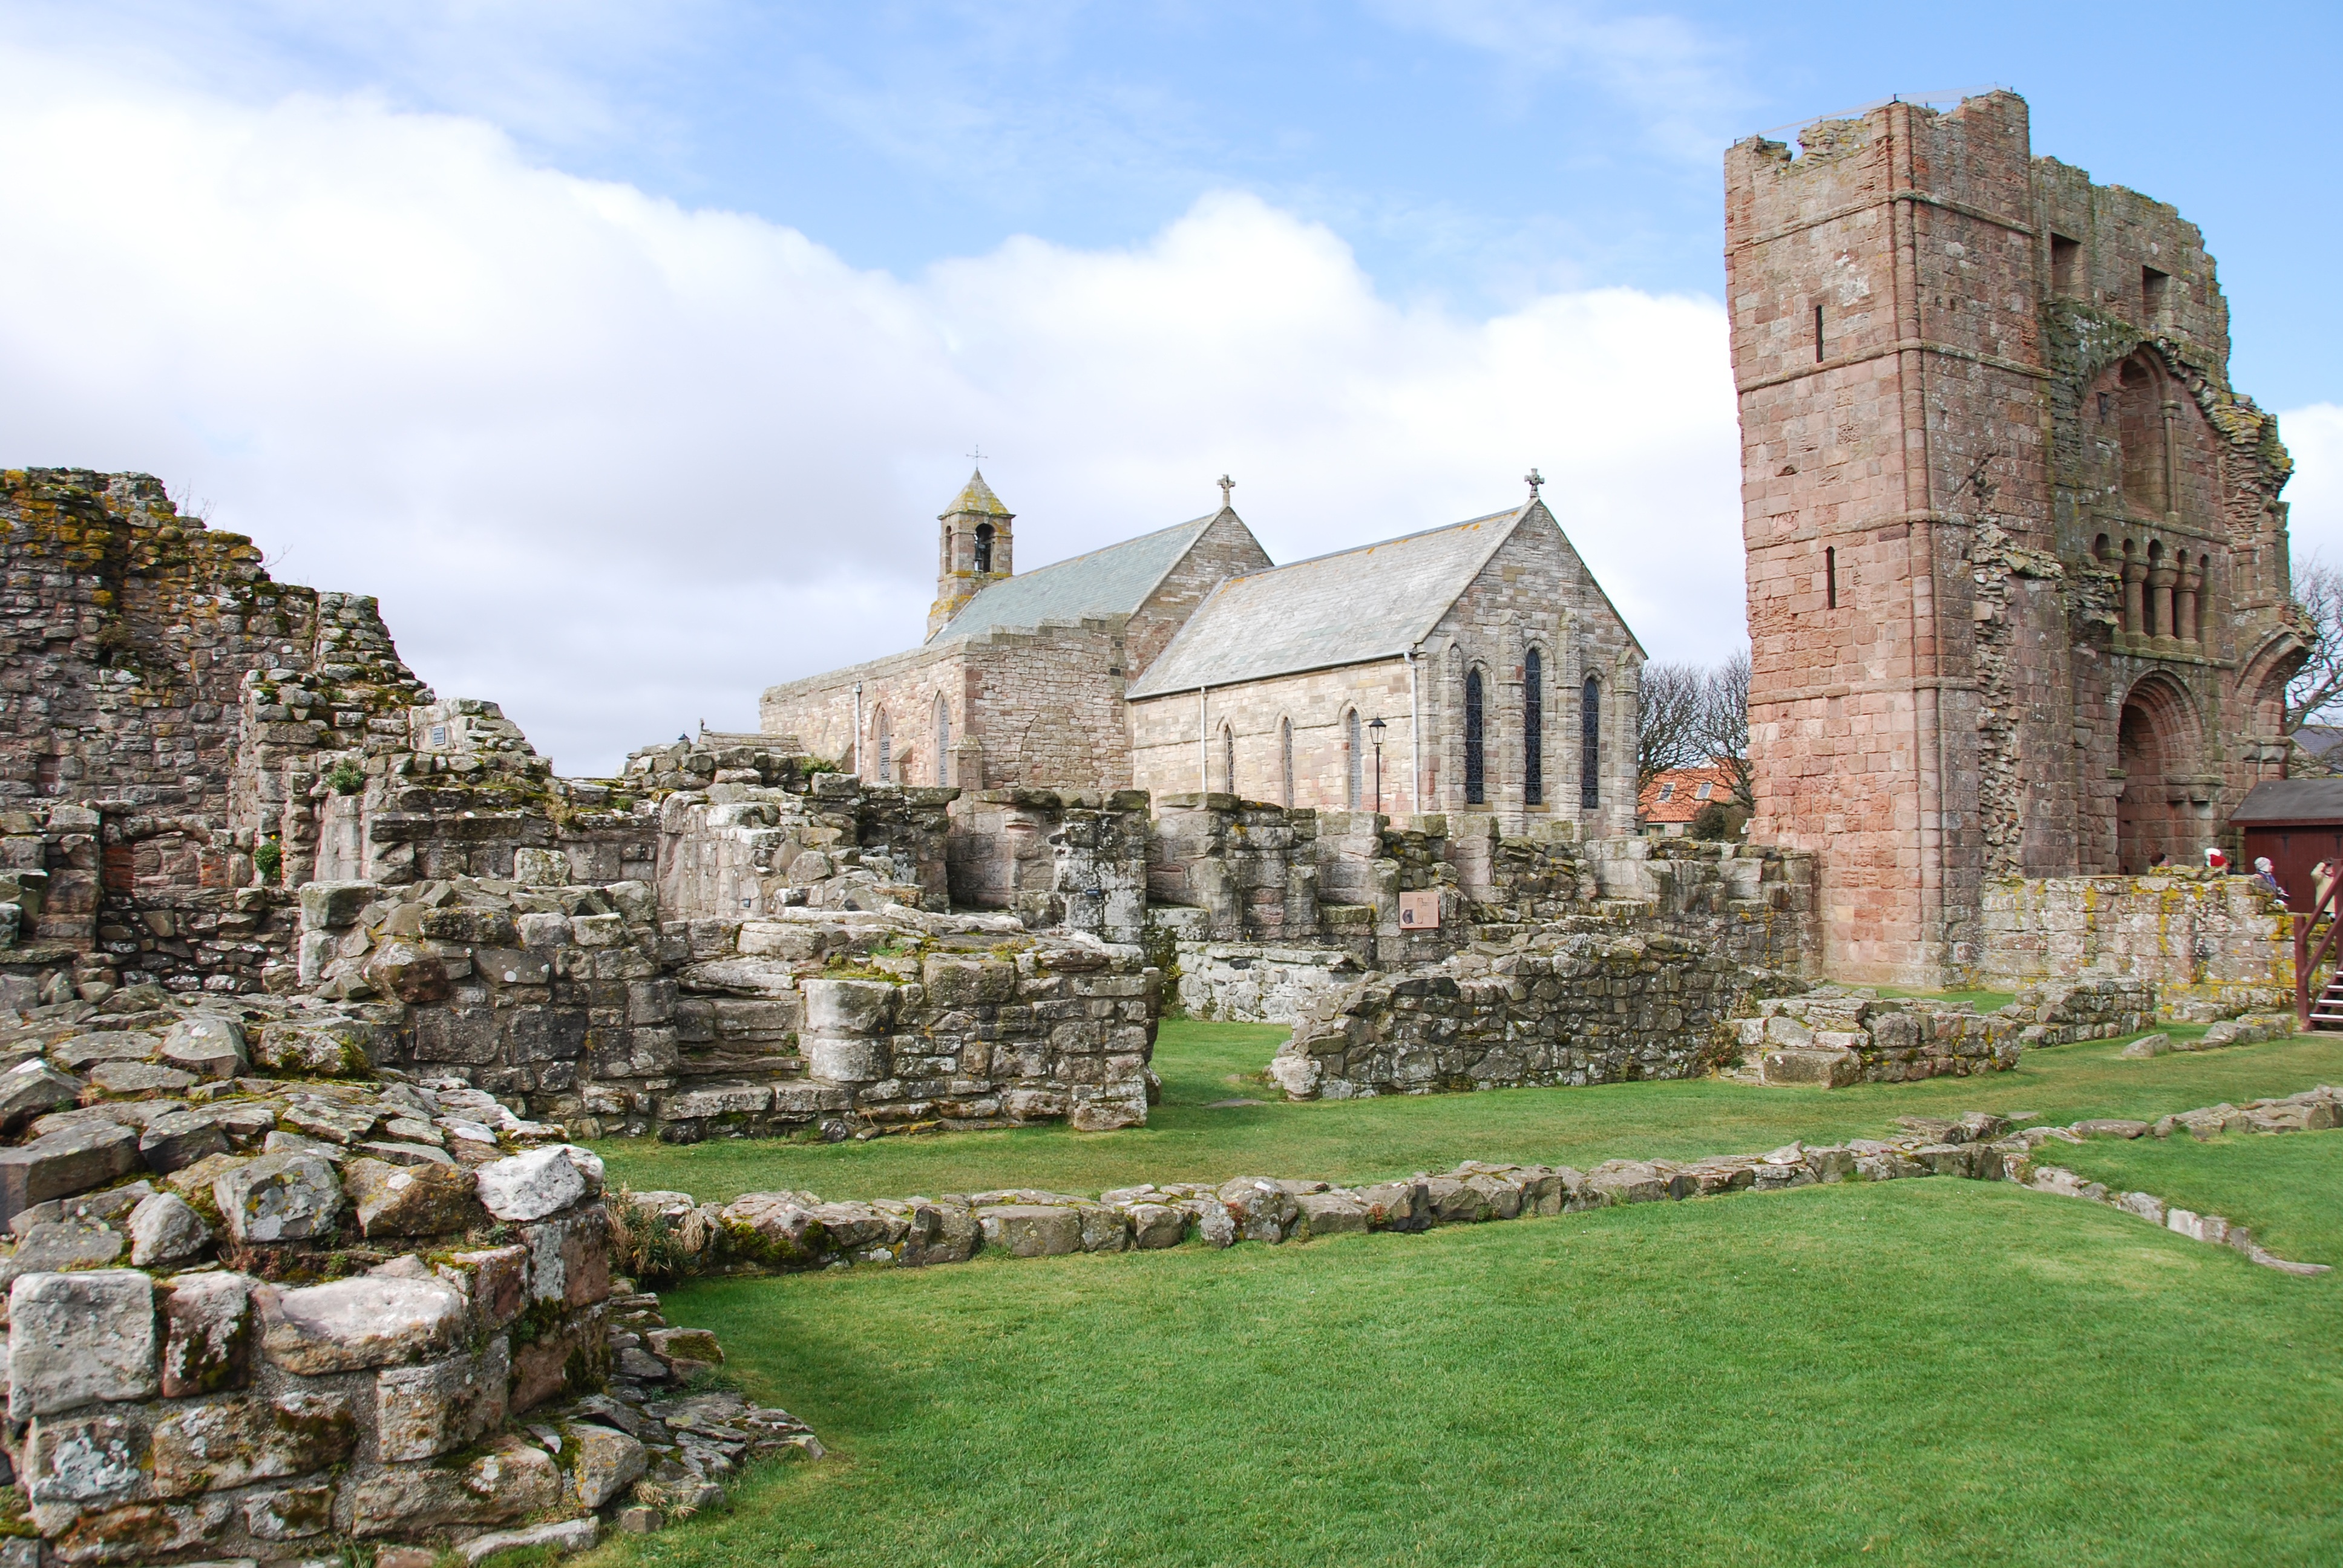
town, building, chateau, palace, village, religion, castle, church, chapel, fortification, place of worship, priory, ruins, monastery, history, worship, holy, abbey, estate, middle ages, northumberland, lindisfarne, archaeological site, unesco world heritage site, historic site, ancient history